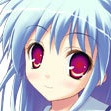
Portrait style: Anime Portrait